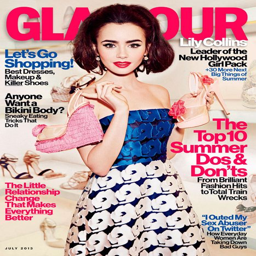
actor appears on the july issue cover of magazine .